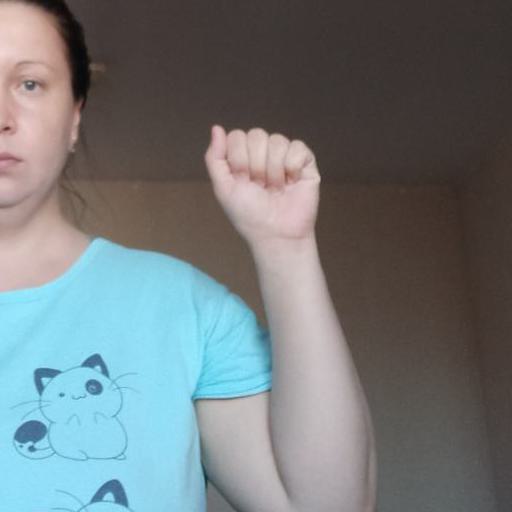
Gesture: fist